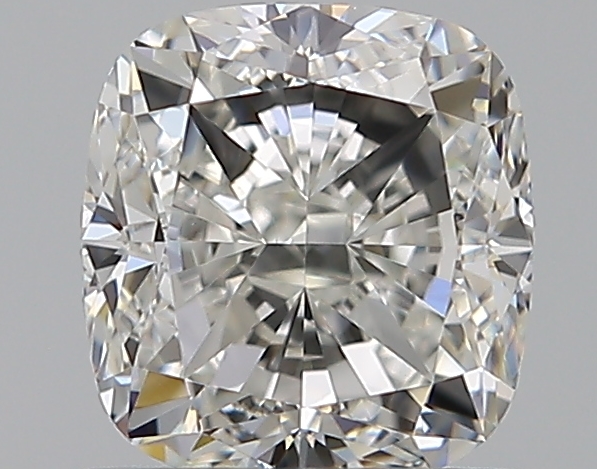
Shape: cushion
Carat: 0.9
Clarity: VS1
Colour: I
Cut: VG
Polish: EX
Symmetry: EX
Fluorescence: F
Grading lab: GIA
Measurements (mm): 5.39 x 5.09 x 3.6